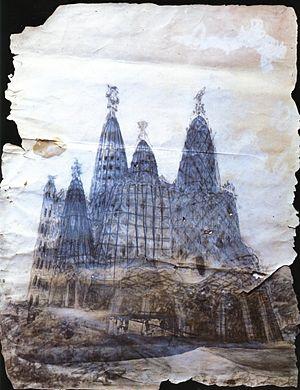
La crypte de la Colonie Güell est un projet inachevé de Antoni Gaudí de 1898, partiellement réalisé entre 1908 et 1914.